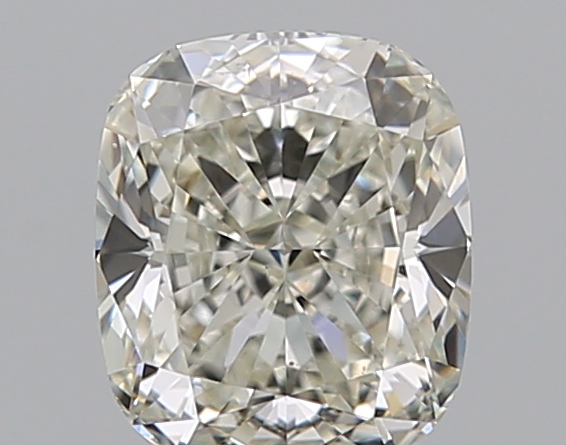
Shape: cushion
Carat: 1.02
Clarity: VS2
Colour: J
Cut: EX
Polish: EX
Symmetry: EX
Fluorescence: N
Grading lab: GIA
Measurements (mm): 6.18 x 5.34 x 3.58